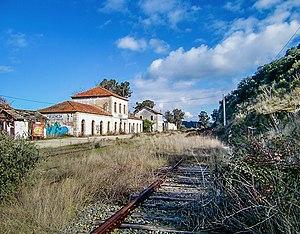
La Fregeneda est une commune de la province de Salamanque dans la communauté autonome de Castille-et-León en Espagne.